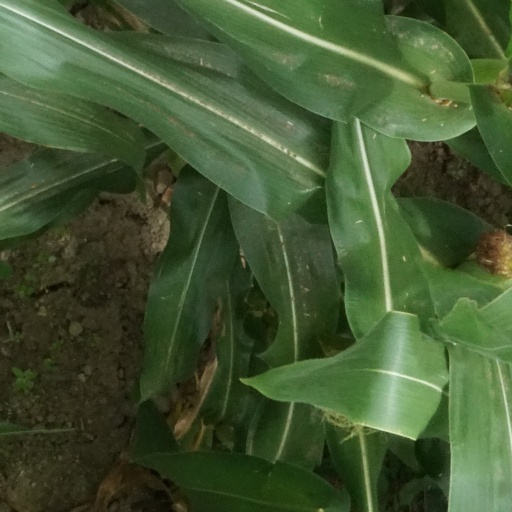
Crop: maize; corn